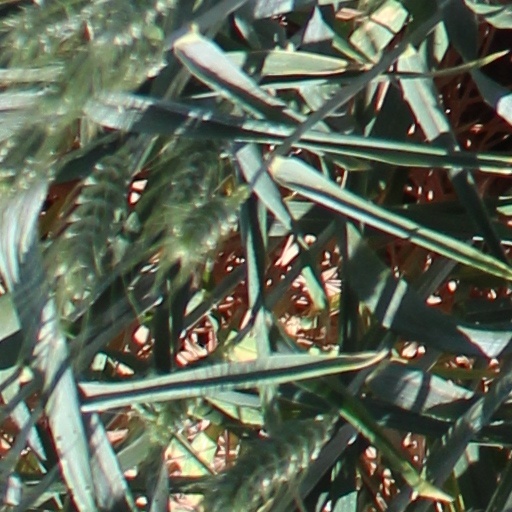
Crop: wheat